Fort Wayne (Detroit)

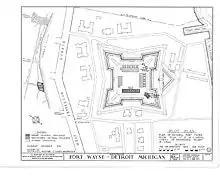
Original layout of Fort Wayne

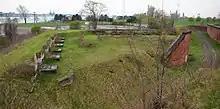
Ravelin (demilune), 2021

The original fort is a bastioned rectangle with walls of earthen ramparts faced with cedar, covering vaulted brick casemates that contain embrasures (openings) for antipersonnel flank howitzers. The design was based on fortifications developed by Sebastian Vauban, a 17th-century French military engineer, and taught by Dennis Hart Mahan at the U.S. Military Academy. Artillery emplacements are atop the walls, designed for cannon mounted to fire over the parapet, although there is no indication that artillery intended for the fort was ever installed. There is a dry moat surrounding the fort, and a demilune facing the river.